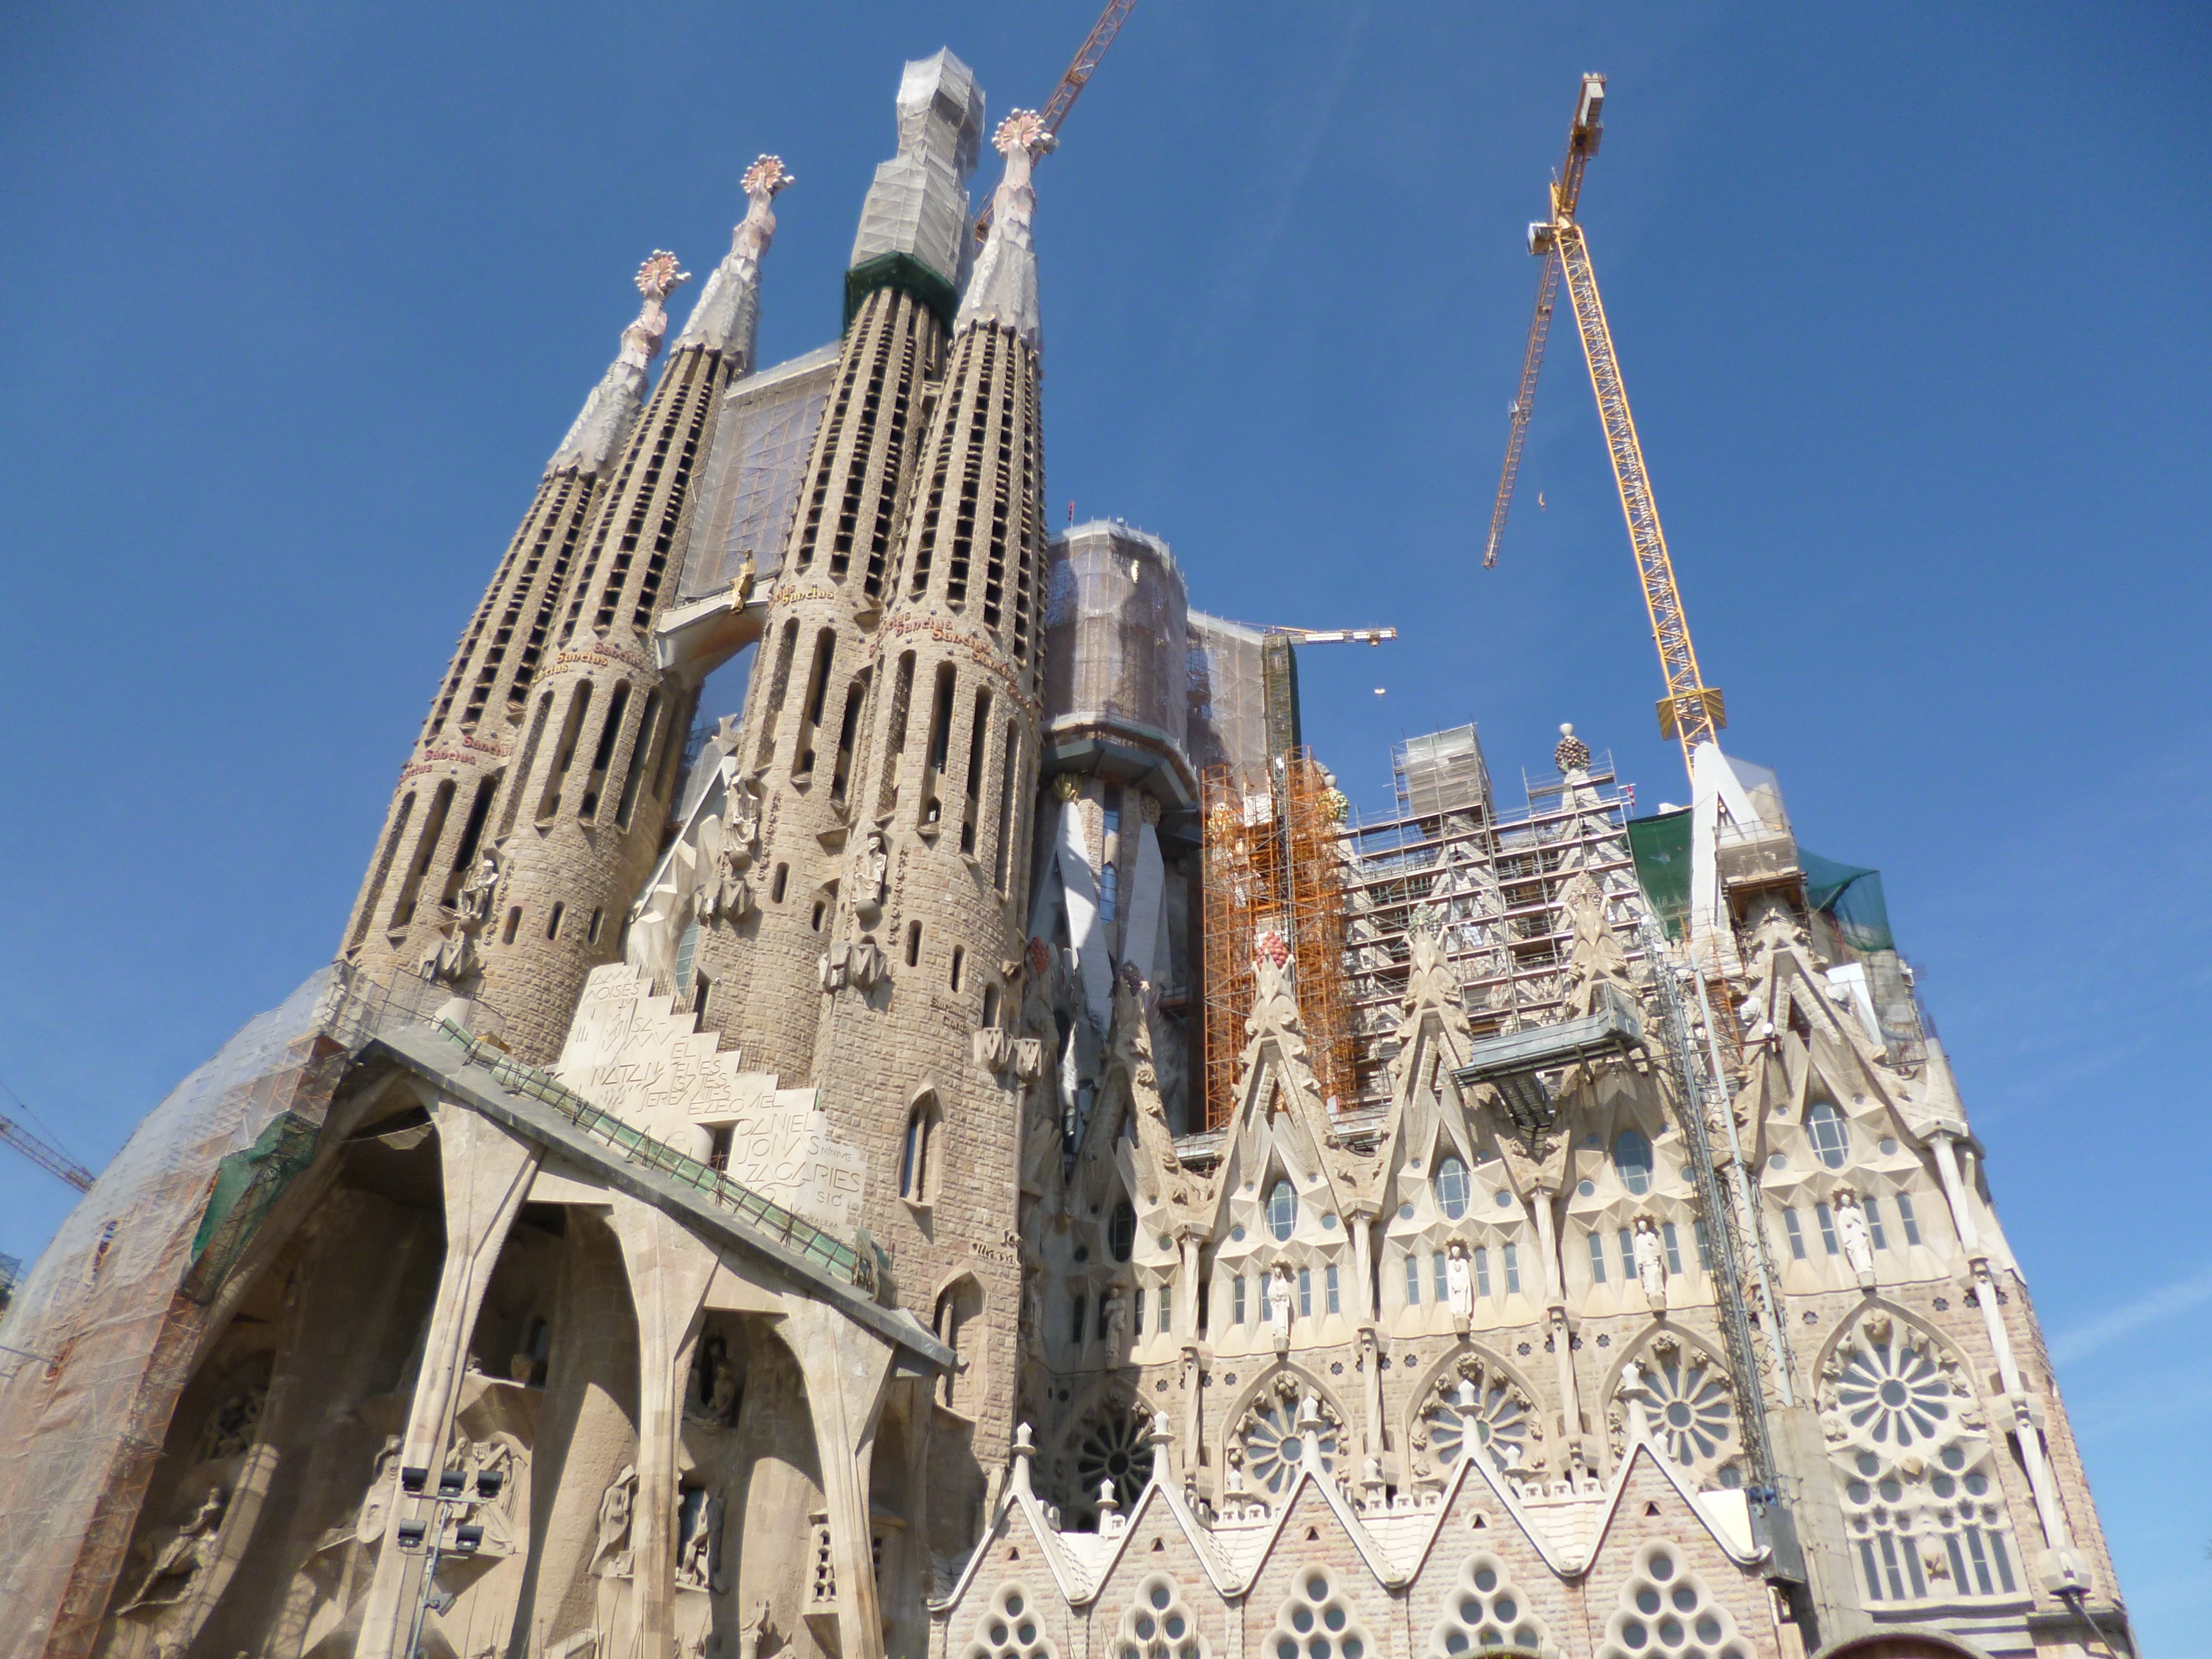
architecture, building, skyscraper, religion, landmark, facade, church, cathedral, barcelona, place of worship, places of interest, art, spain, spire, gaudi, famous, site, gothic architecture, la sagrada familia, tours, historic site